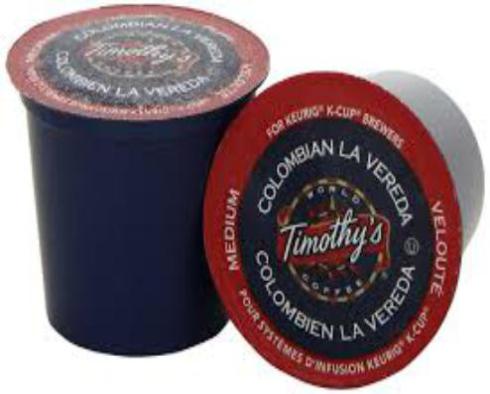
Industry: Food